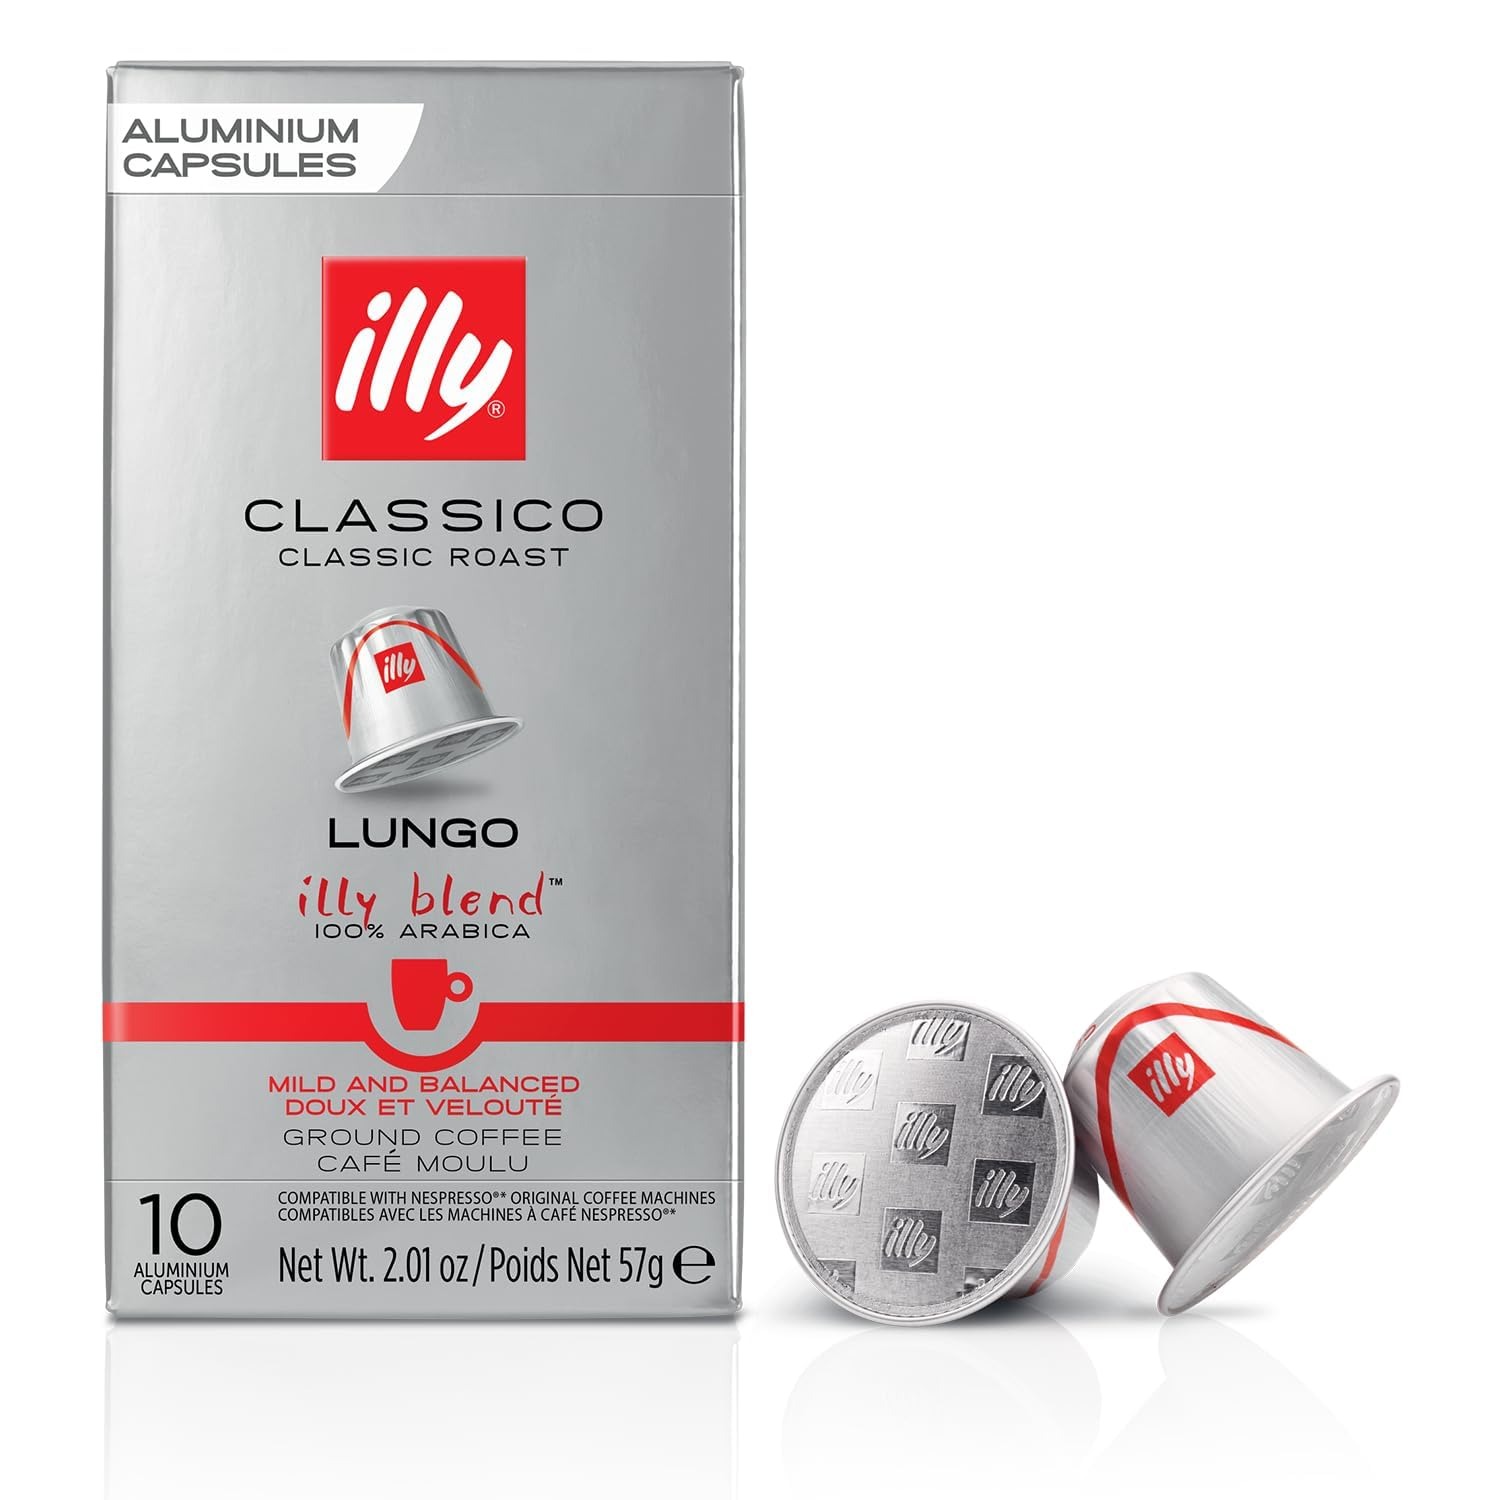
Item Name: illy Aluminum Espresso Capsules - Compatible with Nespresso Machines - Intenso Lungo Roast Coffee - Bold & Full of Flavor - Notes of Cocoa and Dried Fruit - Single Serve Capsules - 10 Count(Pack of 8)
Bullet Point 1: Roasted with Precision: Our high quality, bold roast espresso pods are intense and dynamic with captivating notes of cocoa and dried fruit with a deep, full-bodied finish.
Bullet Point 2: Pair with Nespresso Machine: Our easy to use espresso pods are compatible with select Nespresso machines, letting you enjoy the same, quality illy coffee every morning.
Bullet Point 3: 100% Arabica Beans: We hand select only the finest Arabica beans to blend various types of Arabica coffee sourced from the finest farms in South and Central America, India and Africa to ensure each cup of coffee maintains consistent, exceptional quality.
Bullet Point 4: Certified B Corp: illy is committed to sustainable initiatives, as the first Italian coffee company awarded a B Corp Certification, we strive to create positive economic, social, and environmental value for everyone involved in the production chain.
Product Description: "The dream to offer the best coffee to the world, since 1933. Over the years, illy has perfected this process to obtain a coffee with a rich aromatic profile, balanced flavor and a one-of-a-kind aroma. To make our coffee, we select only the finest Arabica coffee plants, grown sustainably by our farmers in over 30 countries around the world. We cultivate long-lasting relationships with them based on shared values and personal growth. Because it is only by working together that we can achieve exceptional results. We select only the 1% of the finest Arabica coffee beans, thanks to many years of collaboration with growers who place maximum importance on quality and sustainability. Researching and experimenting with raw materials is a journey that never ends. After processing, the beans undergo a meticulous selection to ensure zero defects: even a single imperfect Arabica coffee bean can compromise the aroma of our blend. We preserve and enhance the aromas through our patented pressurized cans. Patented in 1934 by illy, pressurization is a preservation system in which the air in the tin is replaced by an inert gas at a pressure greater than that of the atmosphere. In this way, not only is the freshness of our coffee maintained, but its aroma is also enhanced. To obtain the best sustainable quality, illy sources the finest Arabica around the world, establishes a lasting relationship with the growers and nurtures a virtuous circle, generating well-being for consumers and socio-economic development for producers. illy aluminium capsules are designed specifically for use with Nespresso Original coffee machines, except models U, Umilk, Expert, Expert&Milk, Prodigio and Prodigio&Milk purchased after July 25, 2016."
Value: 80.0
Unit: Count

Price: 9.74